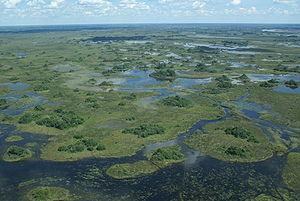
L'environnement au Botswana est l'environnement du pays Botswana.
Le Botswana, terme tswana signifiant « pays des Tswanas » du nom de l'ethnie principale, en forme longue la république du Botswana, en tswana Lefatshe la Botswana, est un pays d'Afrique australe sans accès à la mer, entouré de l'Afrique du Sud au sud et sud-est, de la Namibie à l'ouest, de la Zambie au nord et du Zimbabwe au nord-est. Les habitants s'appellent les Botswanais.
Deinocheirus est un genre éteint de dinosaures ornithomimosaures géants de la famille des deinocheiridés. Il a été découvert dans la formation géologique de Nemegt en Mongolie. Il a vécu au Maastrichtien inférieur, il y a environ entre 71 et 69 Ma.